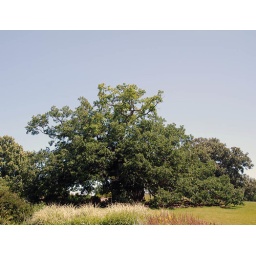
Large old oak tree by the rose garden.